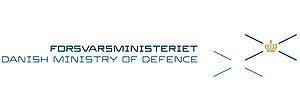
Le ministère de la Défense est un ministère danois qui supervise la sécurité du territoire national, notamment au travers des forces armées danoises. Il est dirigé par Trine Bramsen depuis le 27 juin 2019.